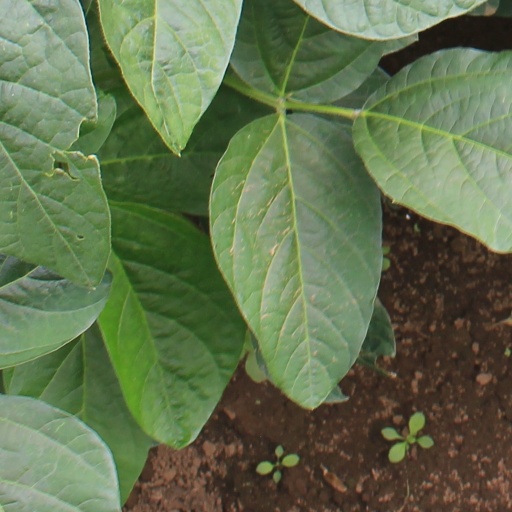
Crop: soybean